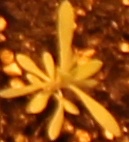
Label: Kochia